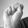
ASL letter: S